Sky blue

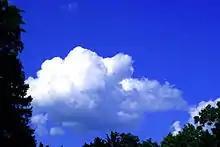
Bright blue sky with clouds

Celeste is the colloquial name for the pale turquoise blue colour. The same word, meaning "of the sky", is used in Spanish, Portuguese and Italian for the colour. Etymologically, it is derived by Latin term , that means in Italian. There are two "conventional" colours denominated celeste, according to the colour models. One is the pure Celeste, (HEX#B2FFFF; RGB 178,255,255)"" which may be referred as the "true" celeste as it is traditionally or officially understood; in English, it may also be referred to as Italian sky blue (blu cielo italiano) and Bianchi Green, referring to Bianchi, the famous Italian company for bikes, the first in the history of vehicles, whose colour is characteristic. The Japanese equivalent is known as ' or ', referring to the colour of the sky or its reflection on the sea. The other one is also another conventional celeste (HEX #99cbff and RGB 153,203,255) containing 100% of blue, associated to a more generic colour of the sky and remembering a type of light zenithal blue and the next "sky blue" gradations.